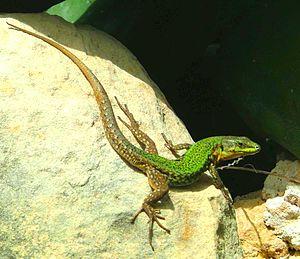
Podarcis filfolensis est une espèce de sauriens de la famille des Lacertidae.